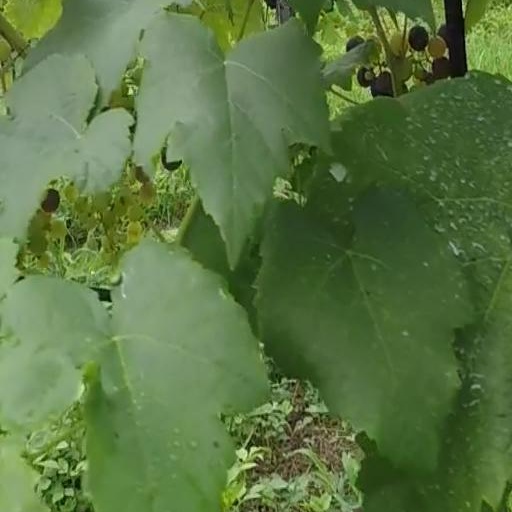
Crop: grape